Lee Sang-yi (actor)

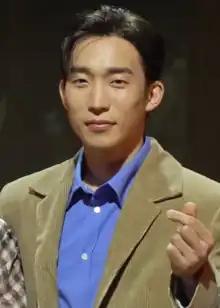
Lee in February 2023

Lee Sang-yi (born November 27, 1991) is a South Korean actor and singer known for his work on stage and screen. He debuted in theater in 2014 and has since acted in several plays and musicals. He gained wider recognition for his leading roles in dramas, notably, "Bloodhounds" (2023–present), "Spice Up Our Love" (2023), and "Good Boy" (2025). As a singer, he is best known for being a member of the vocal group MSG Wannabe.